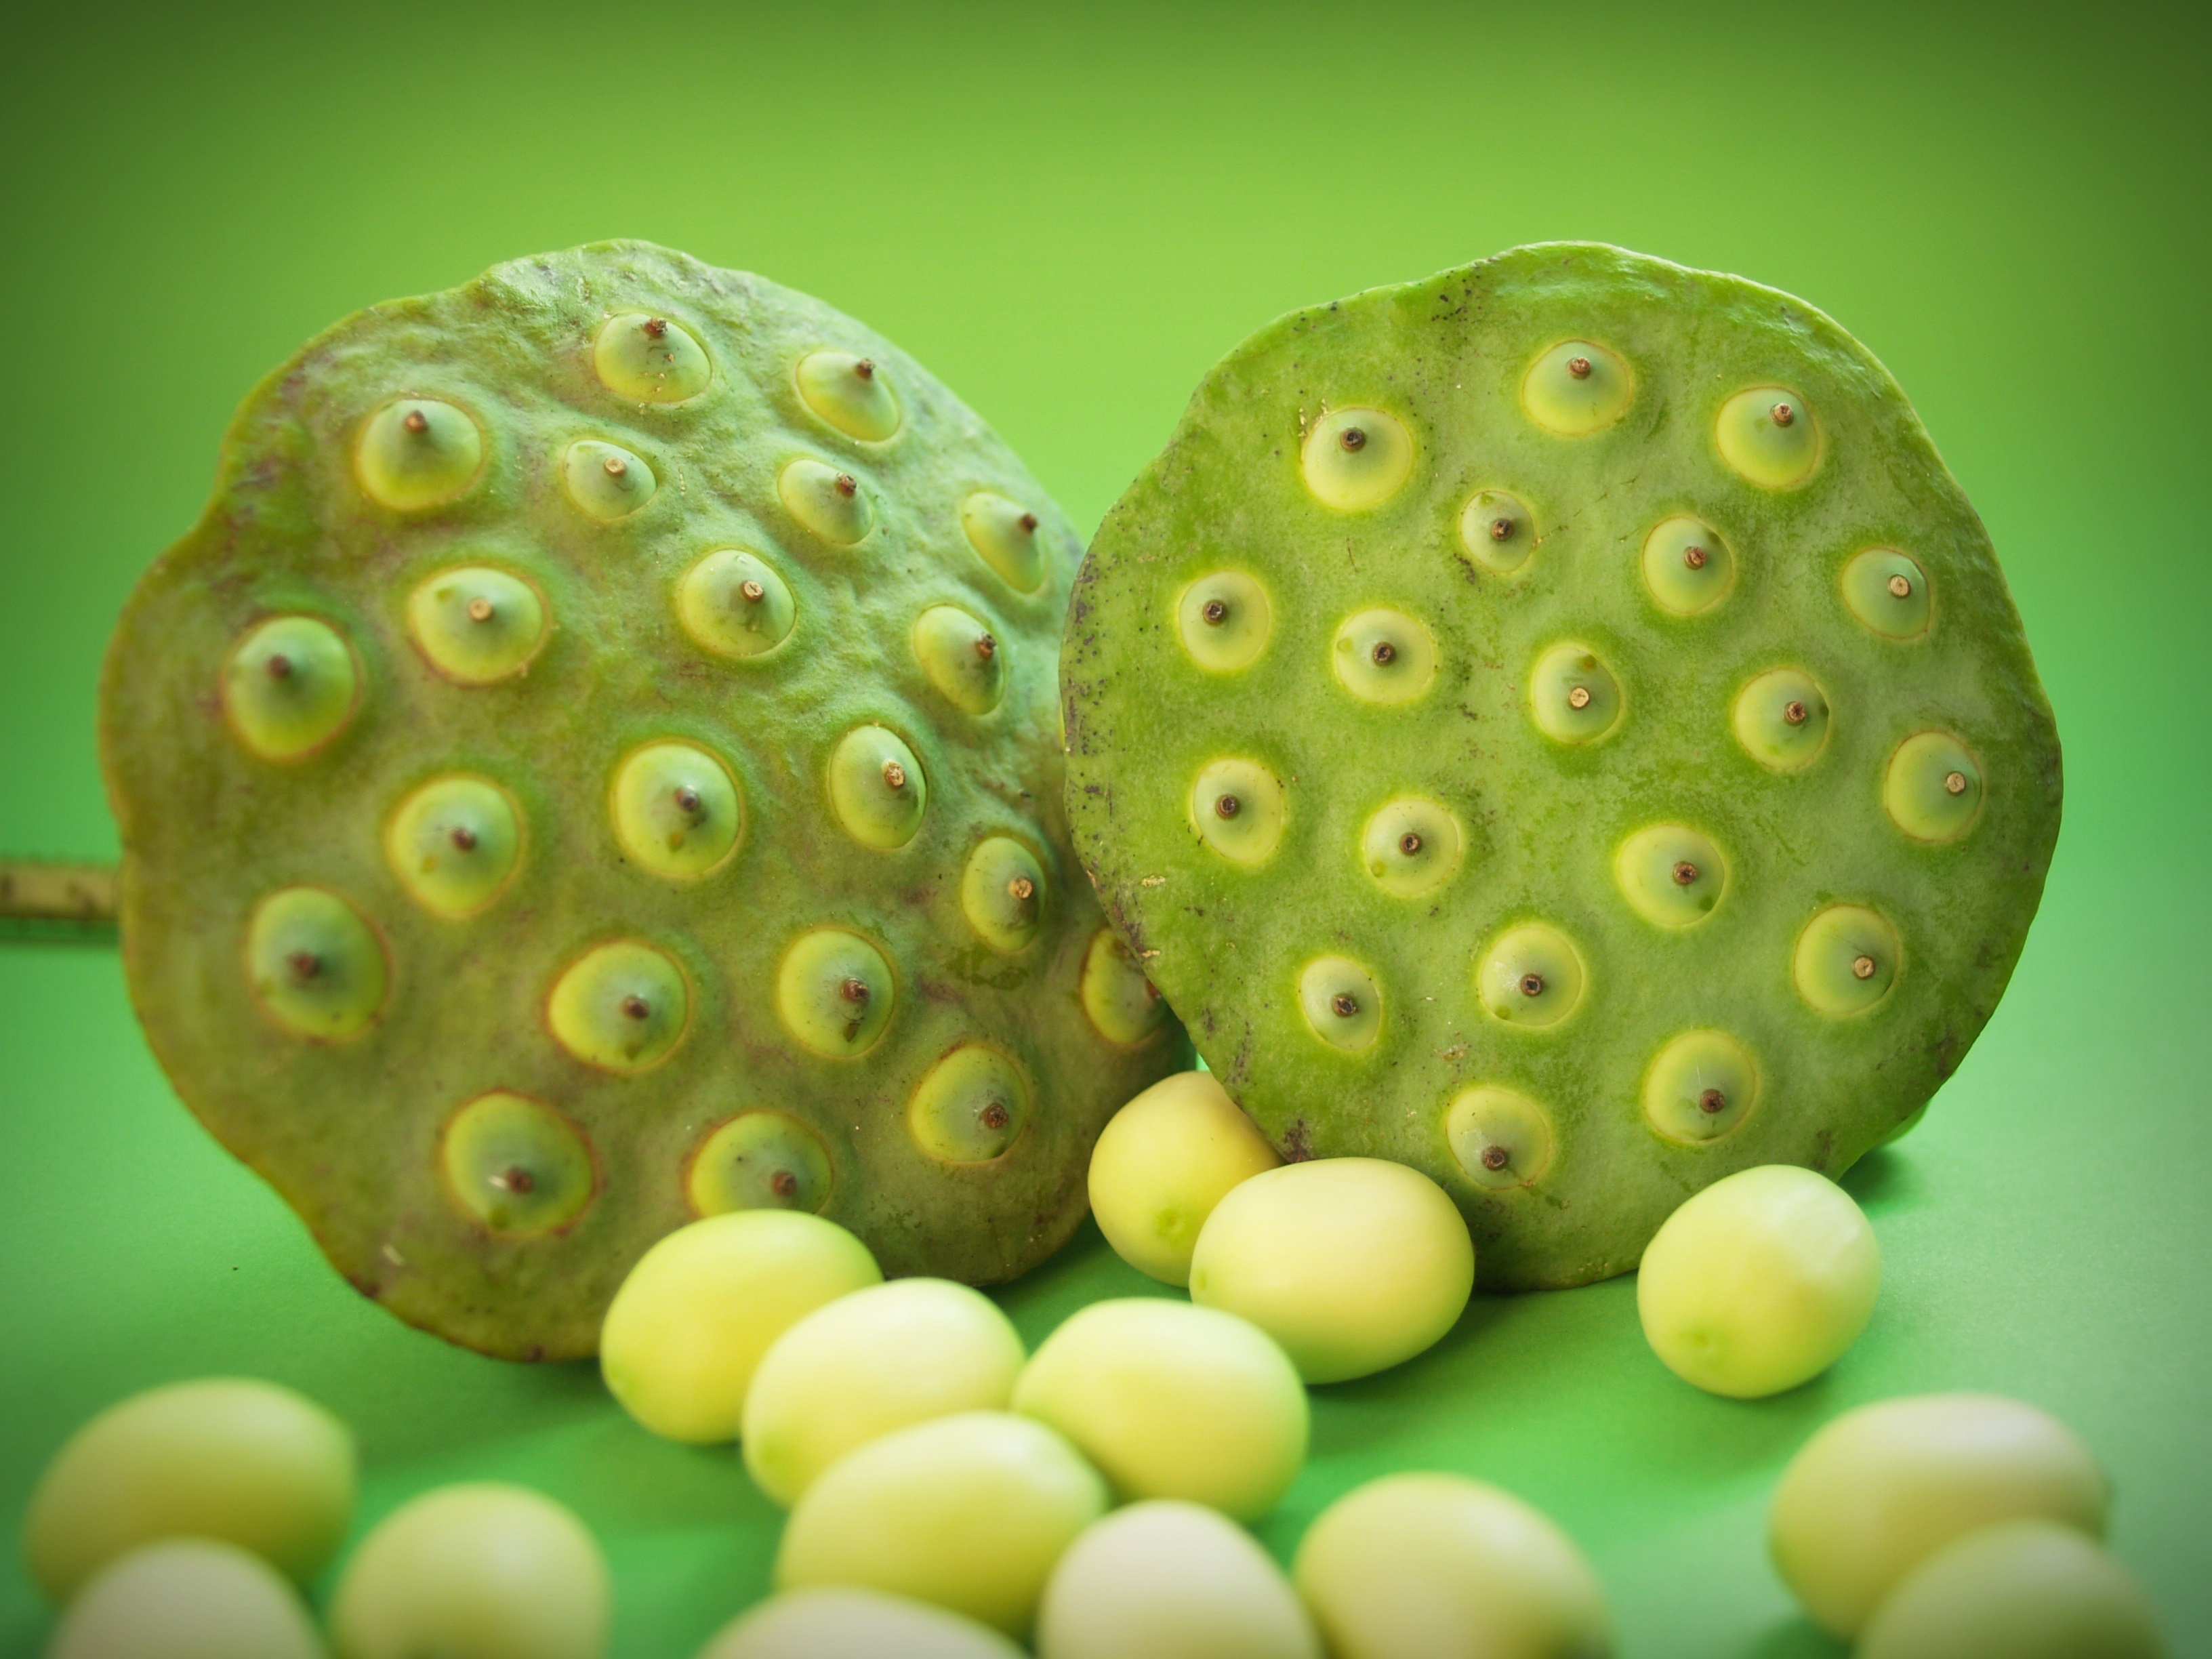
water, nature, group, plant, white, photography, fruit, sweet, leaf, seed, round, flower, lake, isolated, river, asian, food, green, ingredient, produce, vegetable, tropical, macro, natural, fresh, asia, care, botany, aquatic, nut, yellow, agriculture, closeup, medicine, close, dessert, pod, flora, freshness, close up, background, seedpod, lotus, up, beautiful, detail, lily, indian, waterlily, organic, east, macro photography, herbal, flowering plant, land plant